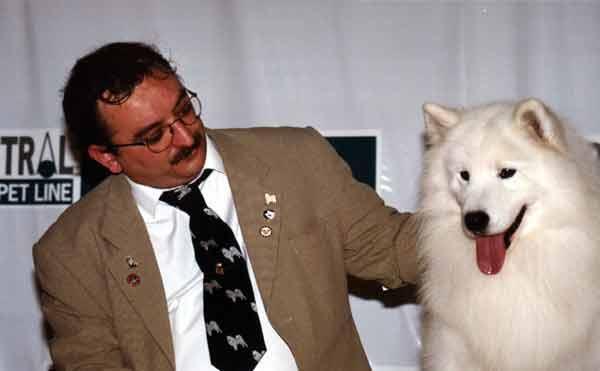
Samoyed